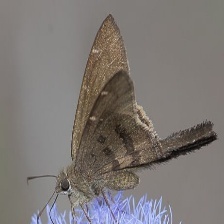
Species: METALMARK